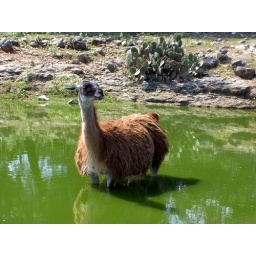
Animal Lama in green water